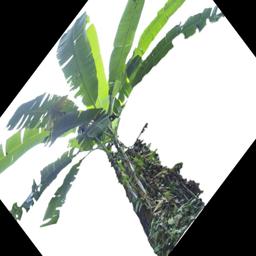
Label: BHIMKOL